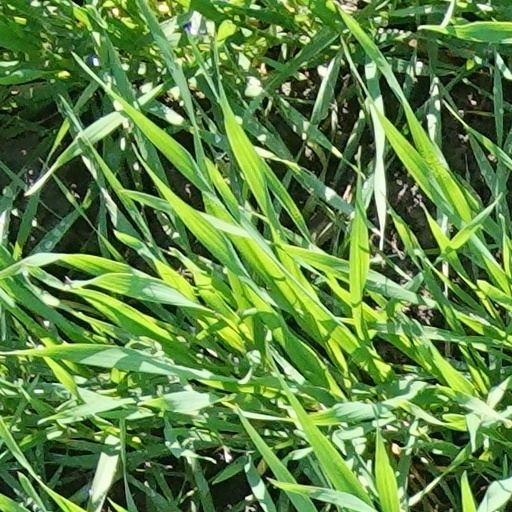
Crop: wheat